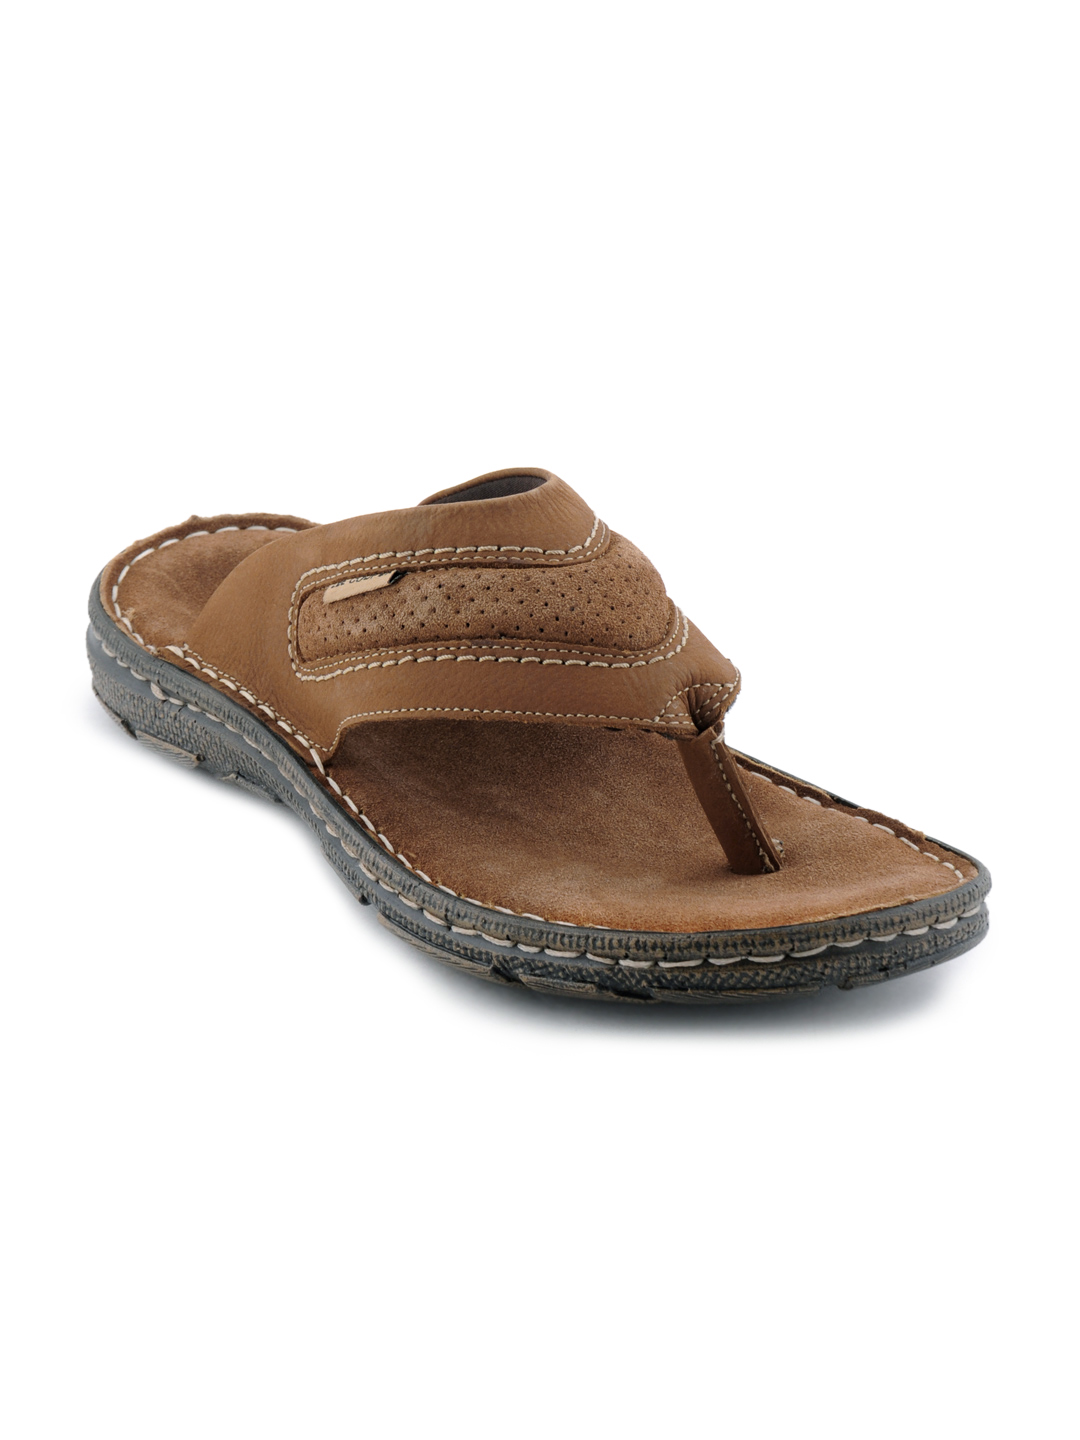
Lee Cooper Men Brown Casual Sandals
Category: Footwear / Sandal / Sandals
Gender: Men
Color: Brown
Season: Fall 2011
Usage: Casual